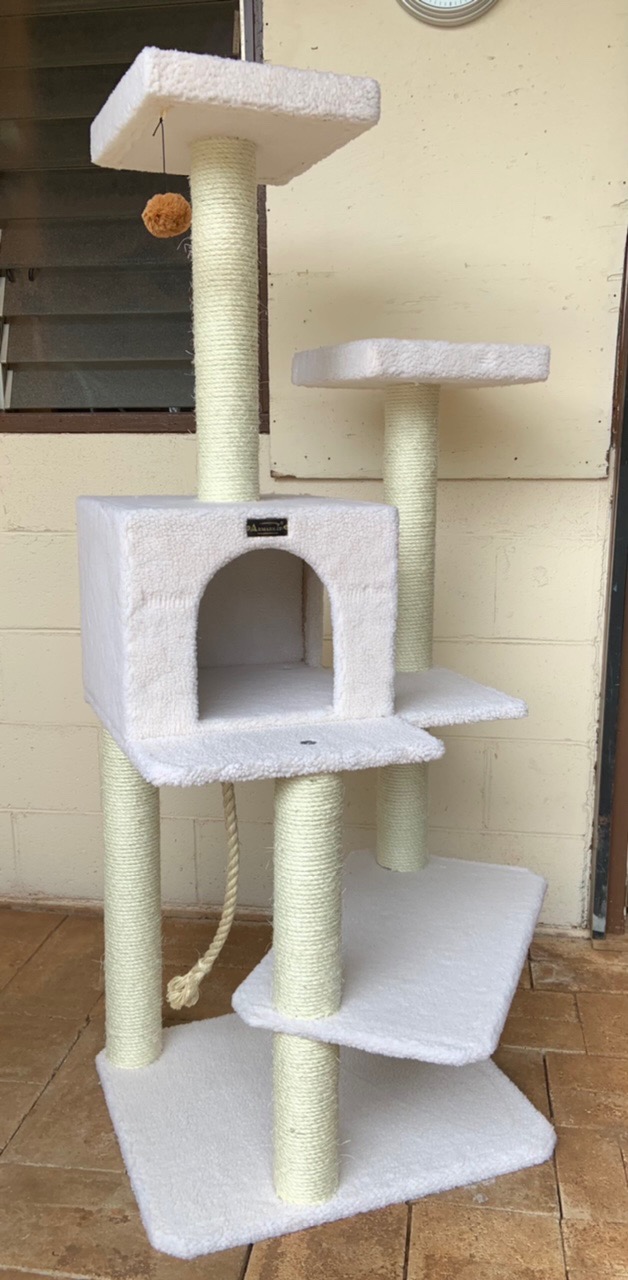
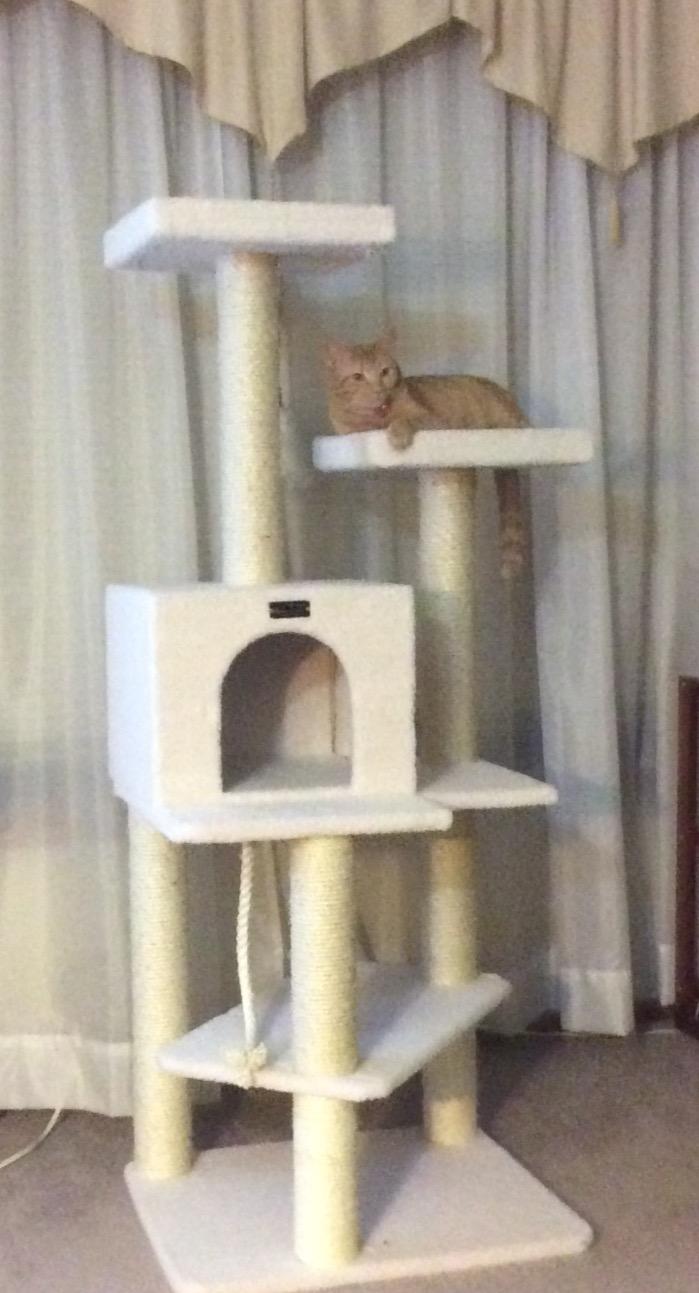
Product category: items_cat tree
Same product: yes